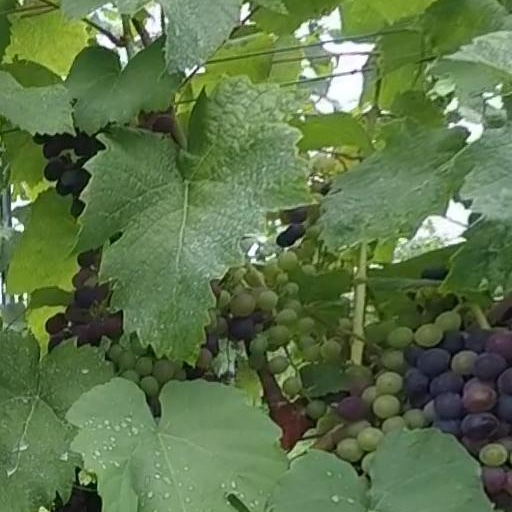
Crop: grape